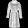
Label: Coat